Northern courage in Middle-earth

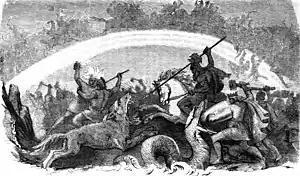
Illustration of end-of-the-world battle between gods, giants, and monsters

Among the elements that Tolkien fused to create Middle-earth is ; Parker calls the "final cataclysm" of "The Lord of the Rings" "a , but not one guaranteed to come out all right." is an apocalyptic series of events in Norse mythology, where the gods (Æsir) including Odin, Thor, and Týr fight to their deaths at the hands of the (giants) and monsters, and with fire and flood the world is drowned. The gods know they will die in the battle, but they go and fight anyway. Burns likens the fight on the bridge of Khazad-dûm to the "flaming rainbow bridge" of Bifröst at ; in both cases the adversaries are equally powerful, and both bridges are broken. Tolkien wrote in his 1936 lecture "The Monsters and the Critics" that he was inspired by that final but doomed battle. He stated directly that in his view Northern courage was the most important literary idea from the medieval North: